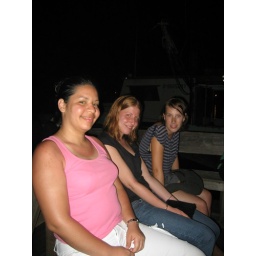
This is a lovely bar over the water not too far from the Airport Caves divesite on Utila.